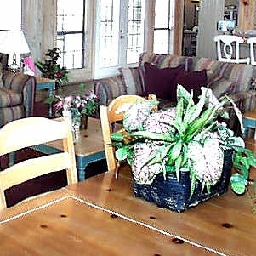
Room type: livingroom